Life of Buddha in art

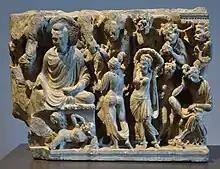
Temptations of the daughters of Mara, Gandhara

Asita was a wise man who had been the king's guru, but had retired to the forest. In some versions he had been the chief interpreter of Queen Maya's dream. Hearing of the birth, he went to the palace, accompanied by his nephew Nalaka (later a follower of the Buddha), and recognised the "Thirty-two Characteristics of a Great Man" (Skt. "mahāpuruṣa lakṣaṇa"). He prophesied that the baby would grow up to be a buddha, then began to weep. Asked why by the king, he said he regretted that he would not live long enough to hear Siddharta's teachings. In Gandharan depictions and at Amaravarti Stupa, the sage may hold the baby on his knees, while at Borobudor he sits in his father's lap. Especially in South East Asia, the baby may place his foot on Asita's head.